Ruth Milles

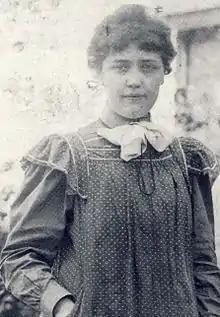
Ruth Milles in the 1890s

Ruth Milles (19April 187311February 1941) was a Swedish sculptor and writer. She is mainly known for her figurines and reliefs.